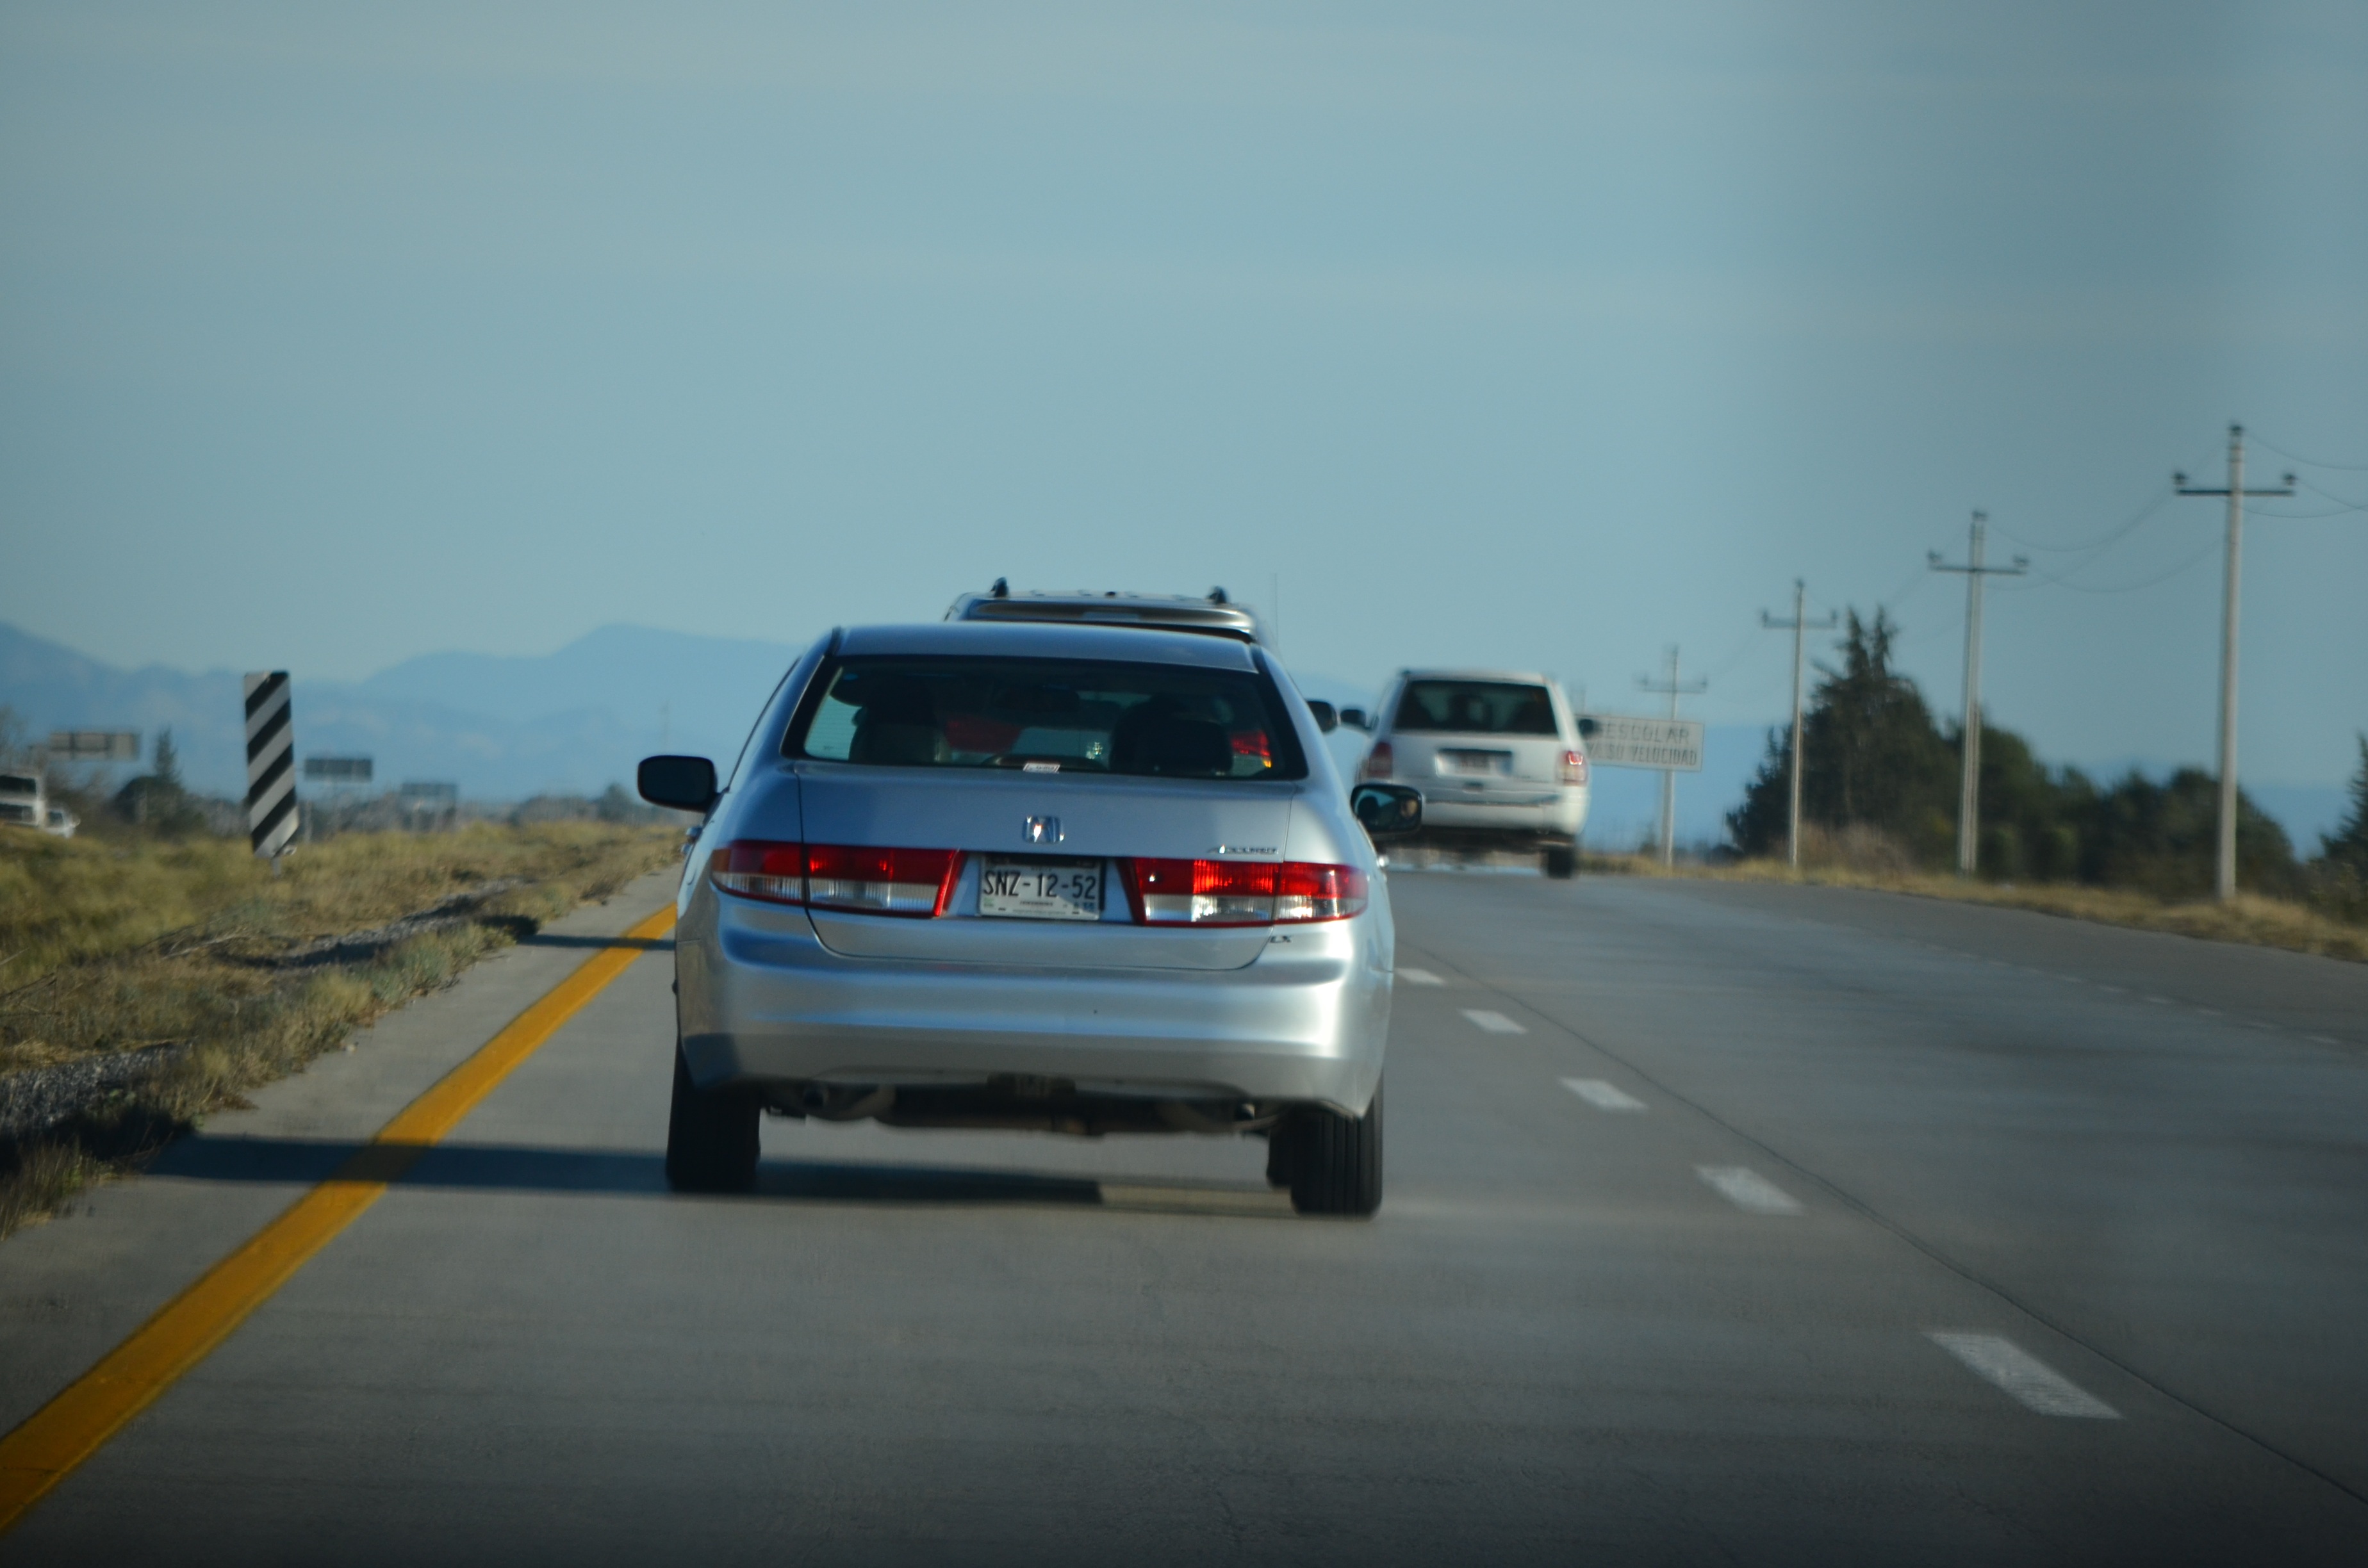
landscape, outdoor, road, car, highway, driving, vehicle, movement, lane, road trip, infrastructure, automobile make, automotive exterior